Alexandre Mouton

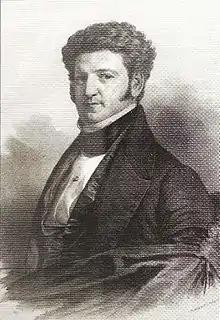
Alexandre Mouton

He was born in Attakapas district (now Lafayette Parish) into a wealthy plantation-owning Acadian family. He pursued classical studies and graduated from Georgetown College. He studied law, was admitted to the bar in 1825, and commenced practice in Lafayette Parish. He married Zelia Rousseau, the granddaughter of Governor Jacques Dupré, in 1826; they had 5 children before her death in 1837, one of whom died in infancy. In 1842, he married Emma Kitchell Gardner; this marriage produced eight children, six of whom survived to adulthood.